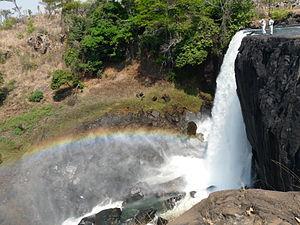
Les chutes de Chisimba de la rivière Luombe se situent dans le District de Kasama, en Zambie. Elles sont considérées comme « l'un des lieux les plus sacrés du pouvoir ».